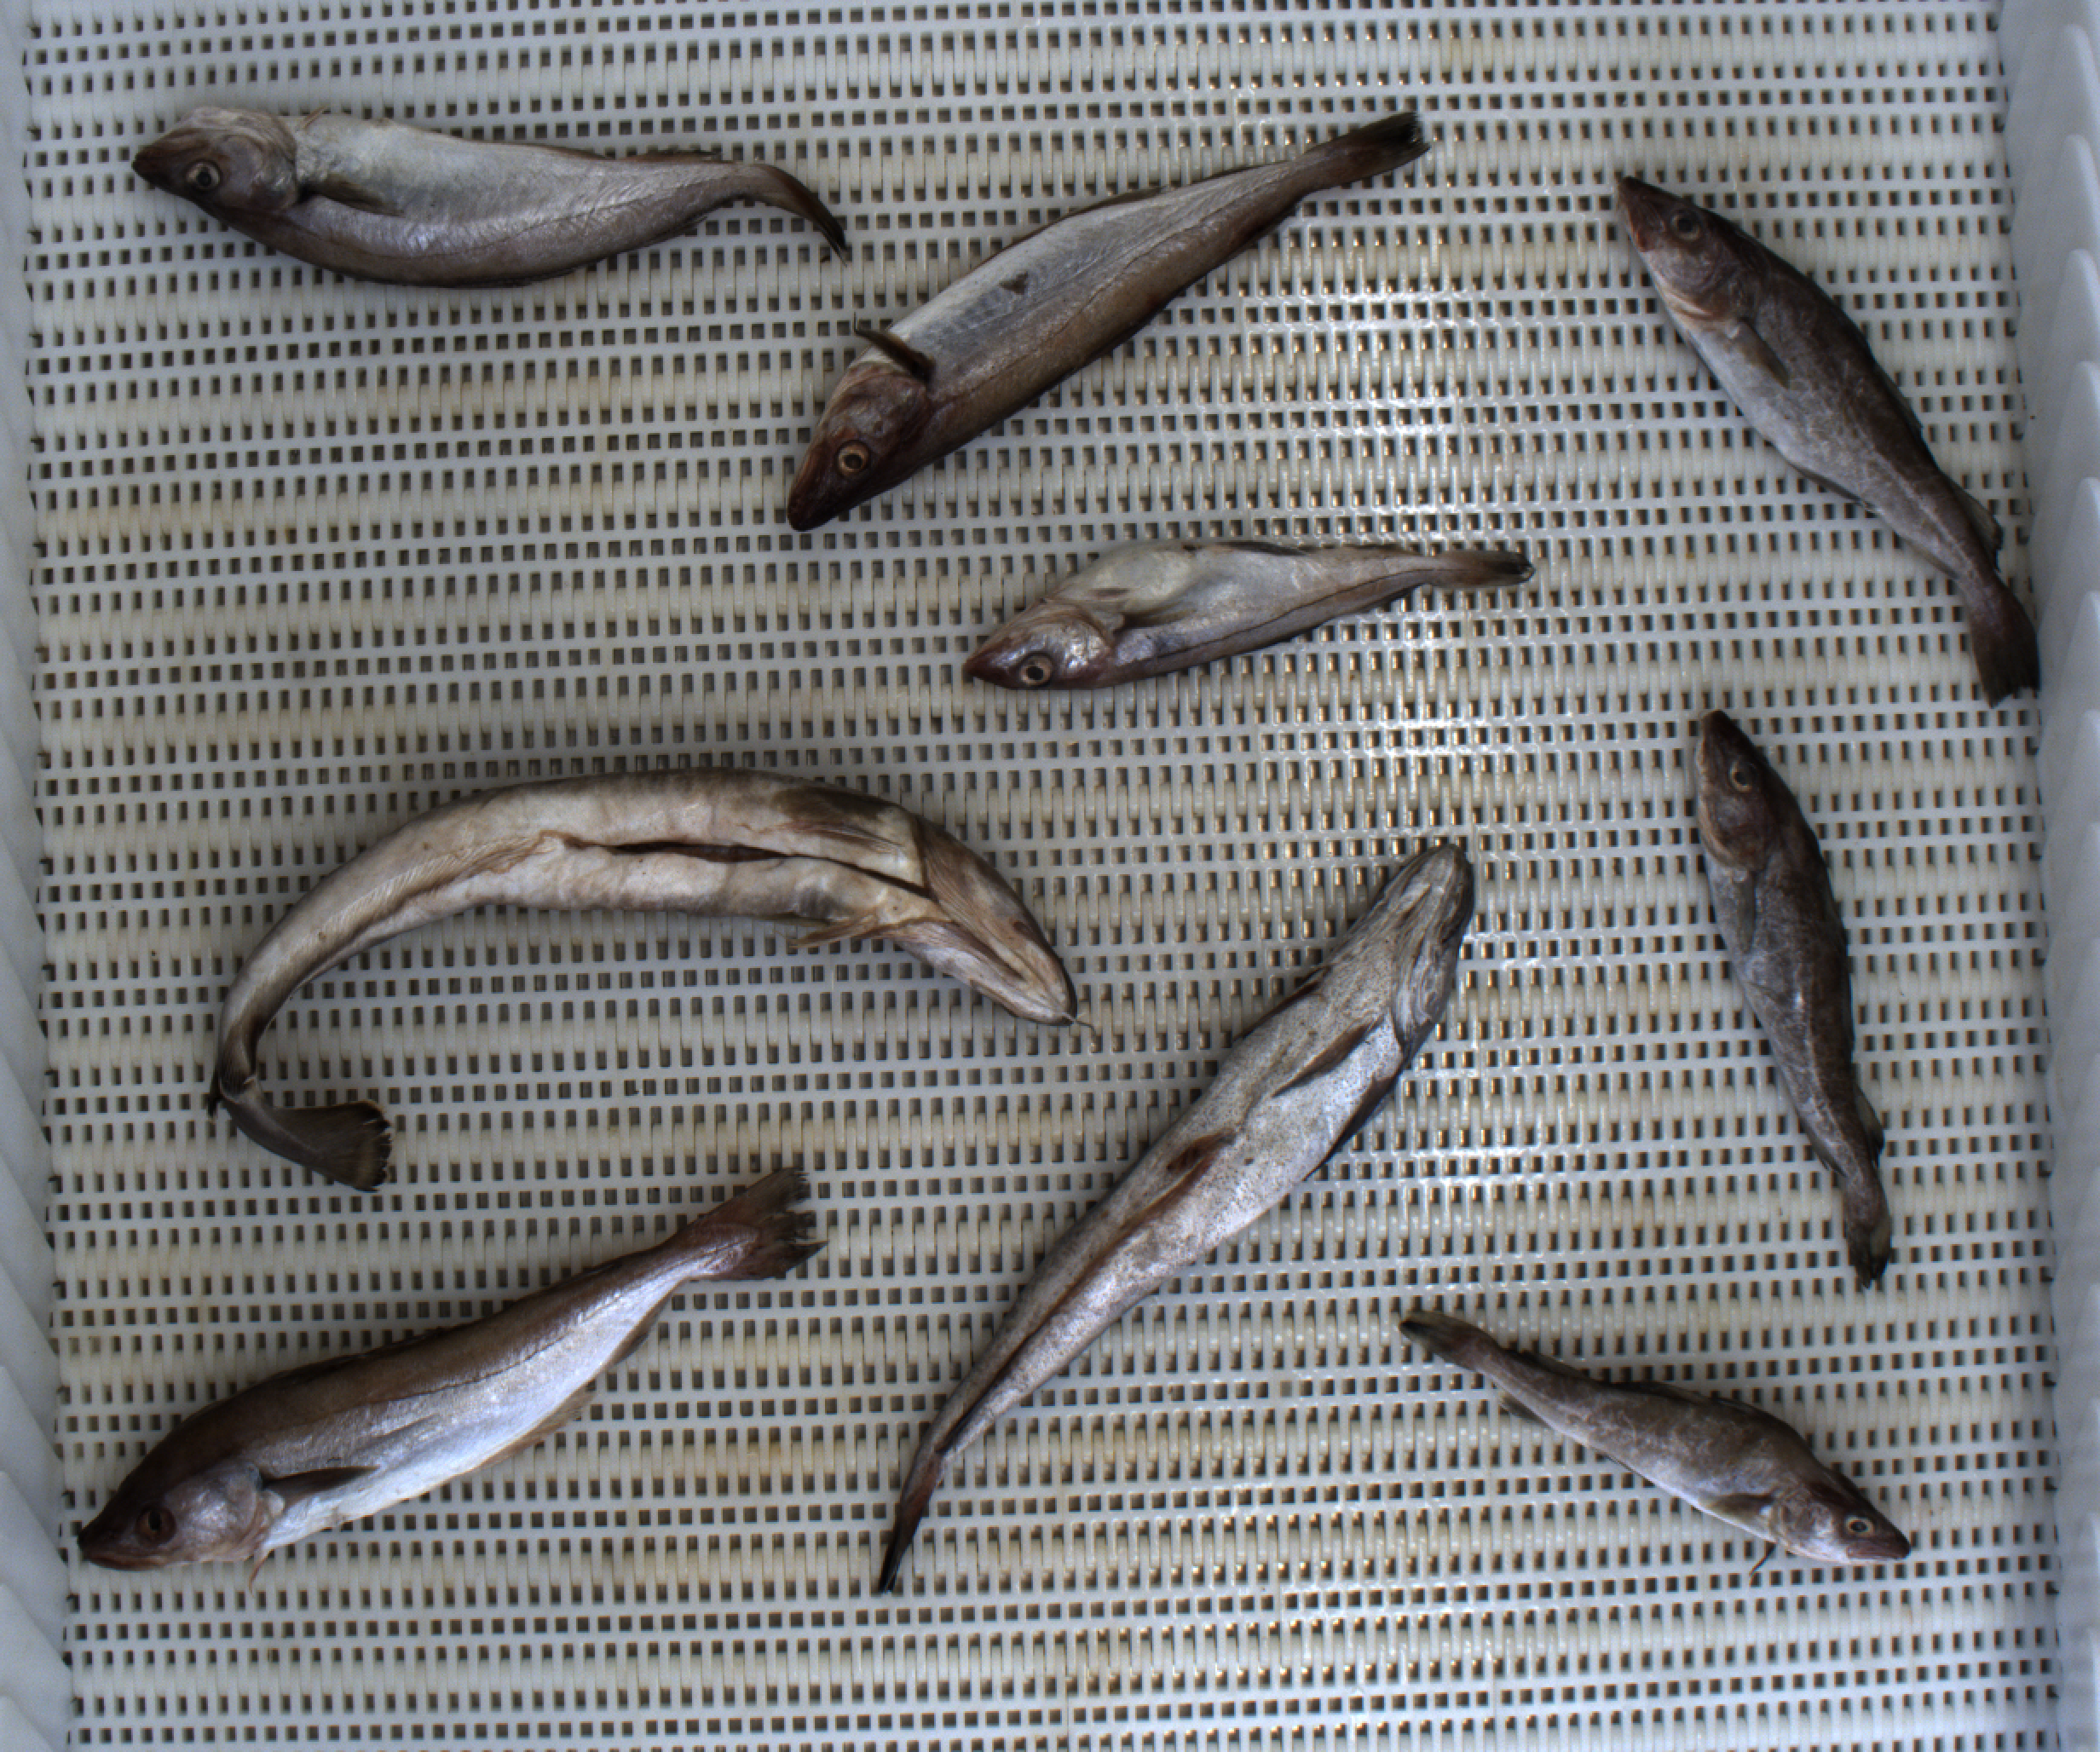
Total fish: 9
Cod: 3
Haddock: 1
Whiting: 3
Hake: 1
Horse mackerel: 0
Saithe: 0
Other: 1